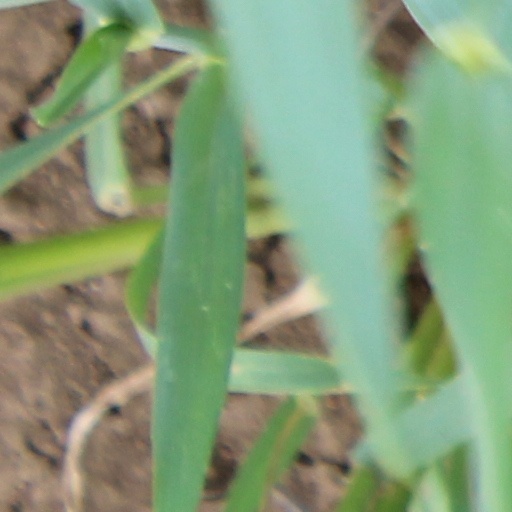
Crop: wheat